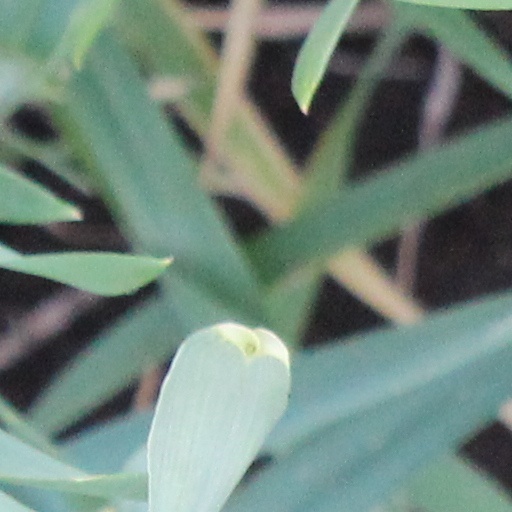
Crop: wheat